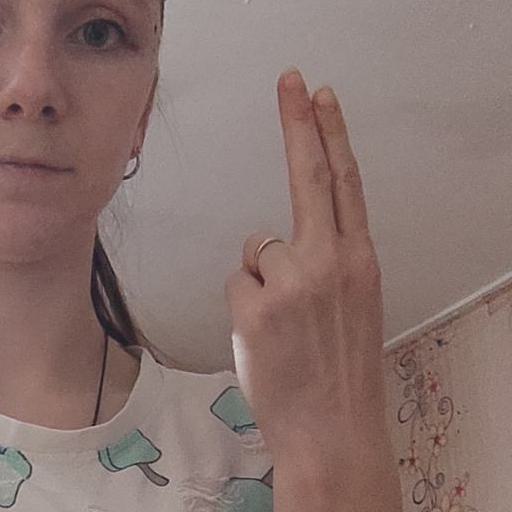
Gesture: two_up_inverted